Münsingen railway station

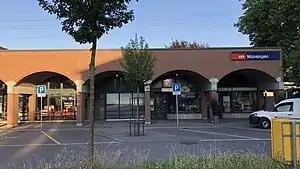
The station building in 2018

Münsingen railway station is a railway station in the municipality of Münsingen, in the Swiss canton of Bern. It is an intermediate stop on the standard gauge Bern–Thun line of Swiss Federal Railways.